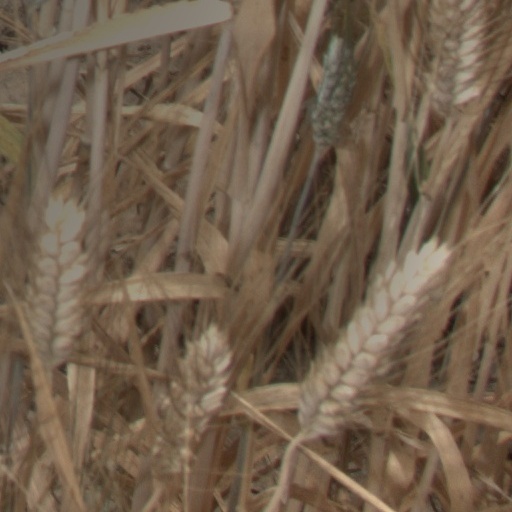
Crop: wheat